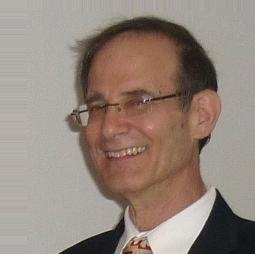
Age: 64